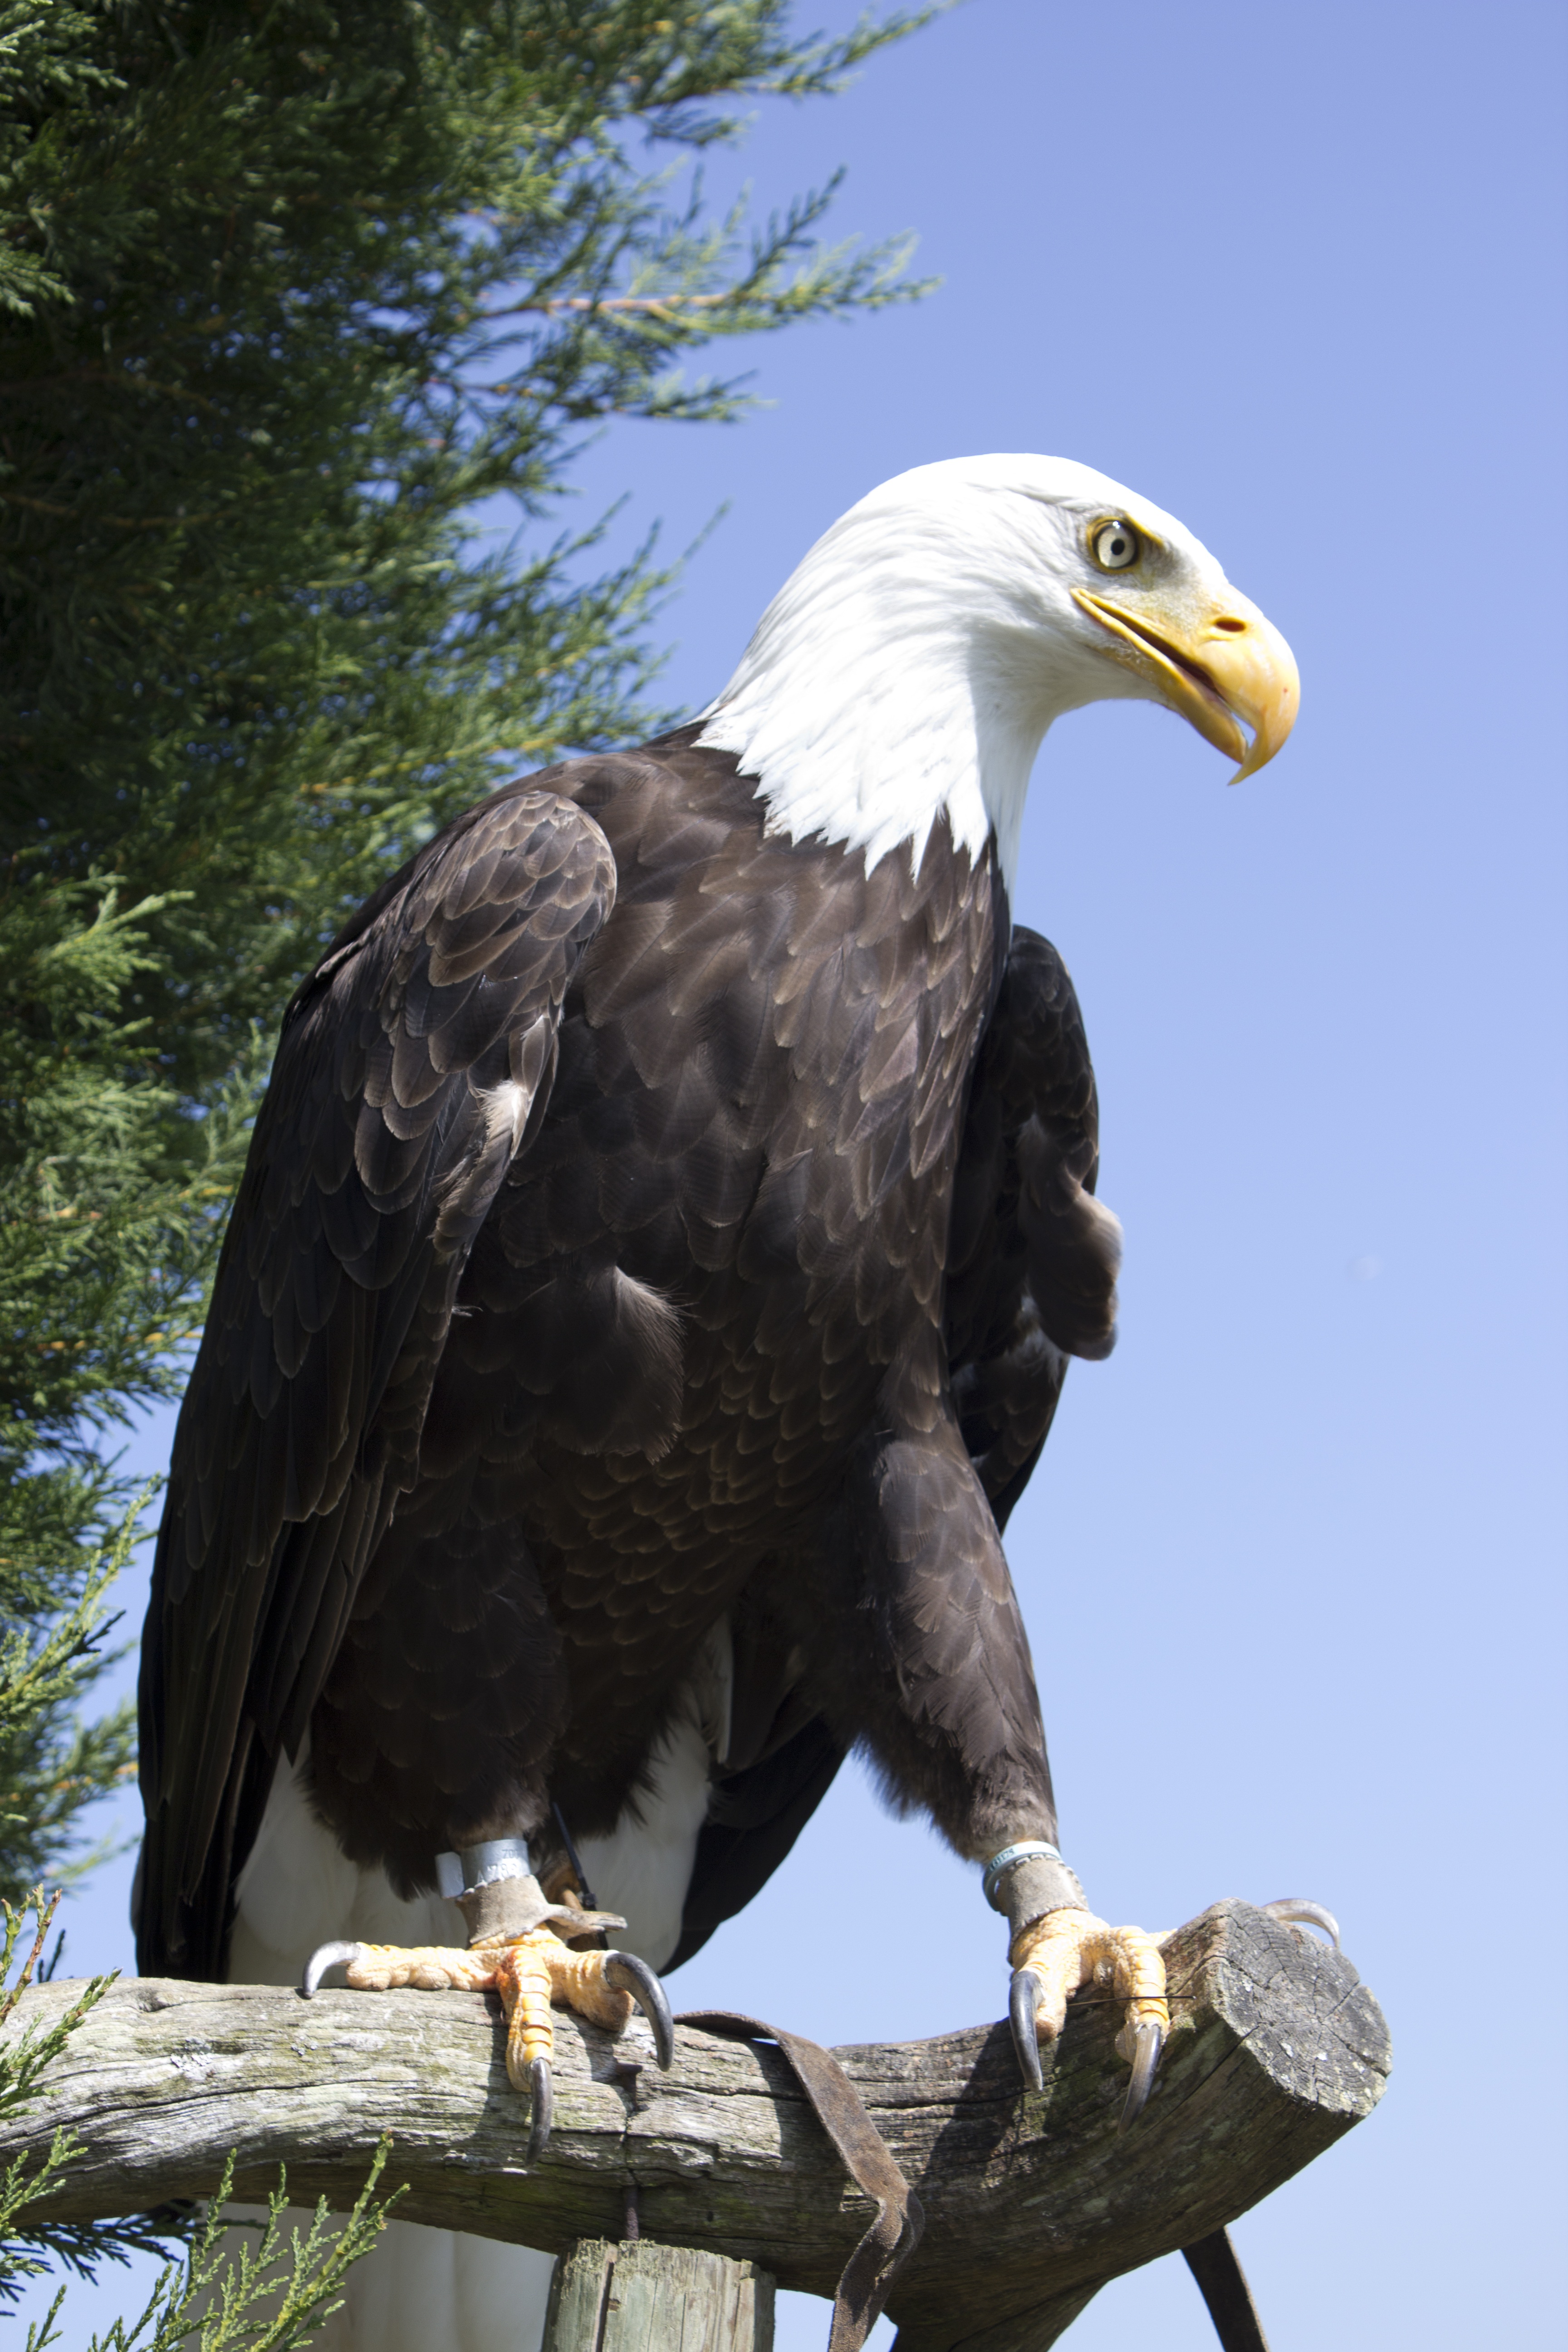
nature, bird, wing, wildlife, beak, eagle, hawk, feather, fauna, bird of prey, bald eagle, vertebrate, vulture, prey, accipitriformes